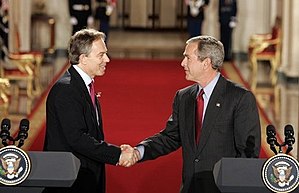
Tony Blair
Tony Blair og George W. Bush i det hvide hus den 12 November 2004.
"Anthony ""Tony"" Charles Lynton Blair er en britisk politiker, der var Storbritanniens premierminister fra 2. maj 1997 til 27. juni 2007 for partiet Labour. Blair er født i Edinburgh. Har læst jura ved St. John's College på Oxford Universitet. Han blev valgt til parlamentet for Labour i Sedgefield i 1983. Under Tony Blair har Storbritannien oplevet en stor økonomisk vækst, samt adskillige velfærdsreformer. Han kom ud i et større politisk stormvejr som følge af sin tilslutning til den tredje golfkrig i 2003.